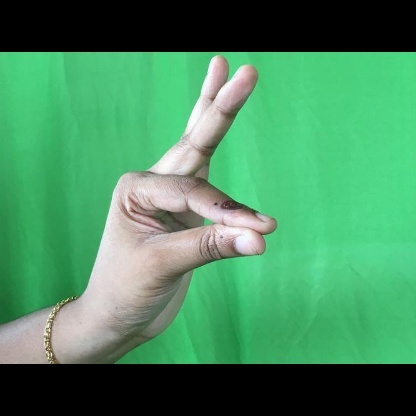
Mudra: Hamsasyam